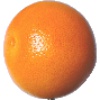
Label: pink_grapefruit